Semi-feral

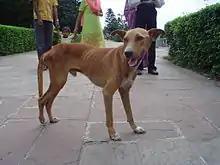
Stray dog in Kolkata

Of horse breeds, the French Camargue was once thought of as a wild species, though increased contact with humans has made it semi-feral. These horses still breed in herds and graze throughout plains unhindered, though ranchers (known as "gardians", "Camargue cowboys", and "manadiers", "ranchers") regularly round them up to check on newborn foals. If captured, Camargue horses, generally steady-footed and considered reliable, are usually used to herd cattle. Other types of mostly free-ranging horses, such as those in Iberia and the Exmoor, New Forest, Fell pony and Dartmoor ponies, have owners which distinguishes them from truly feral horses, such as the American Mustang or Australian Brumby.